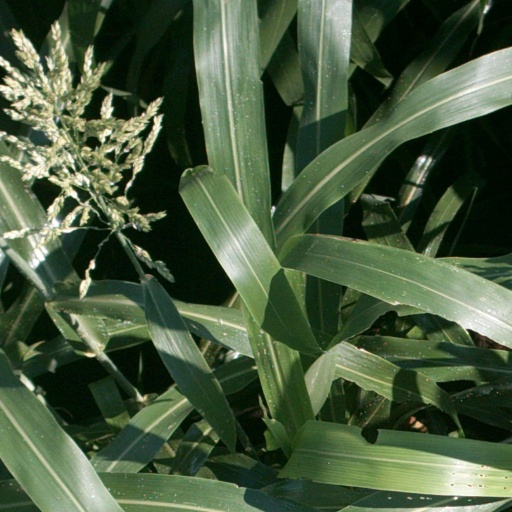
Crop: sorghum